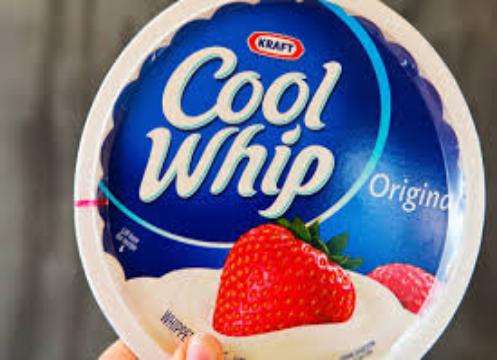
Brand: Cool Whip
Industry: Food